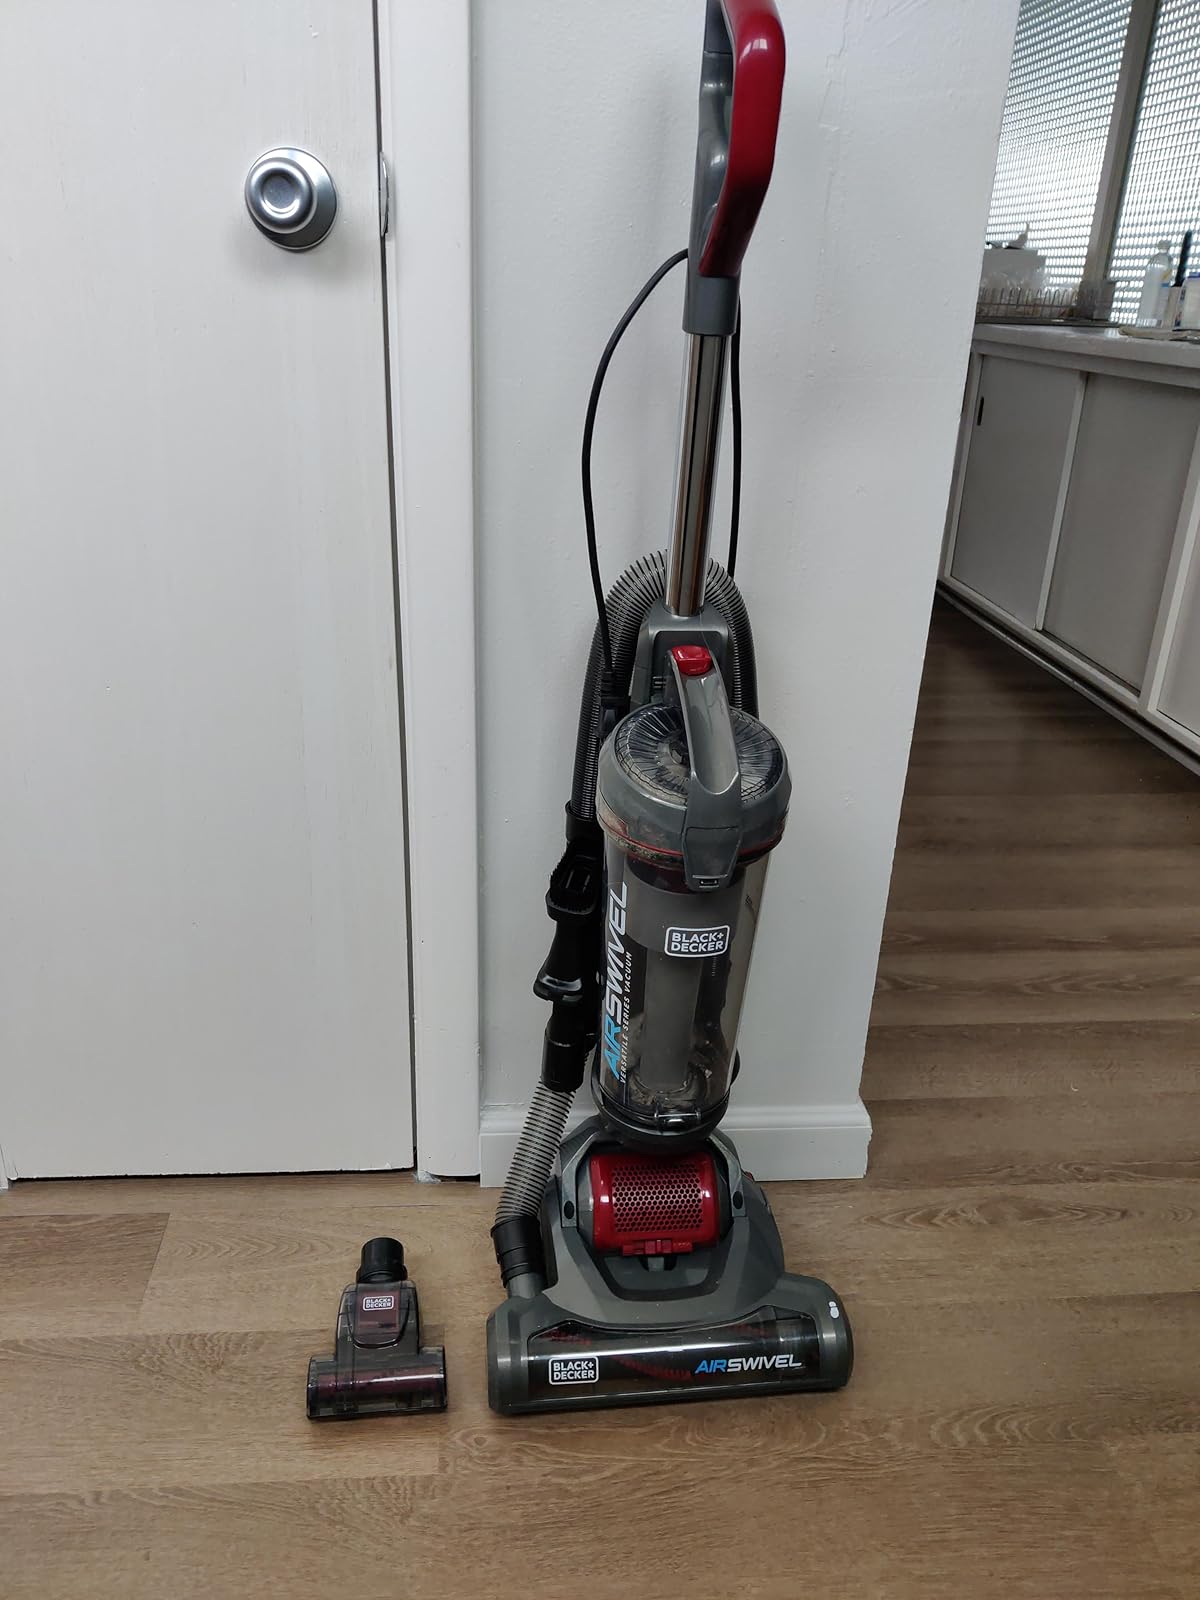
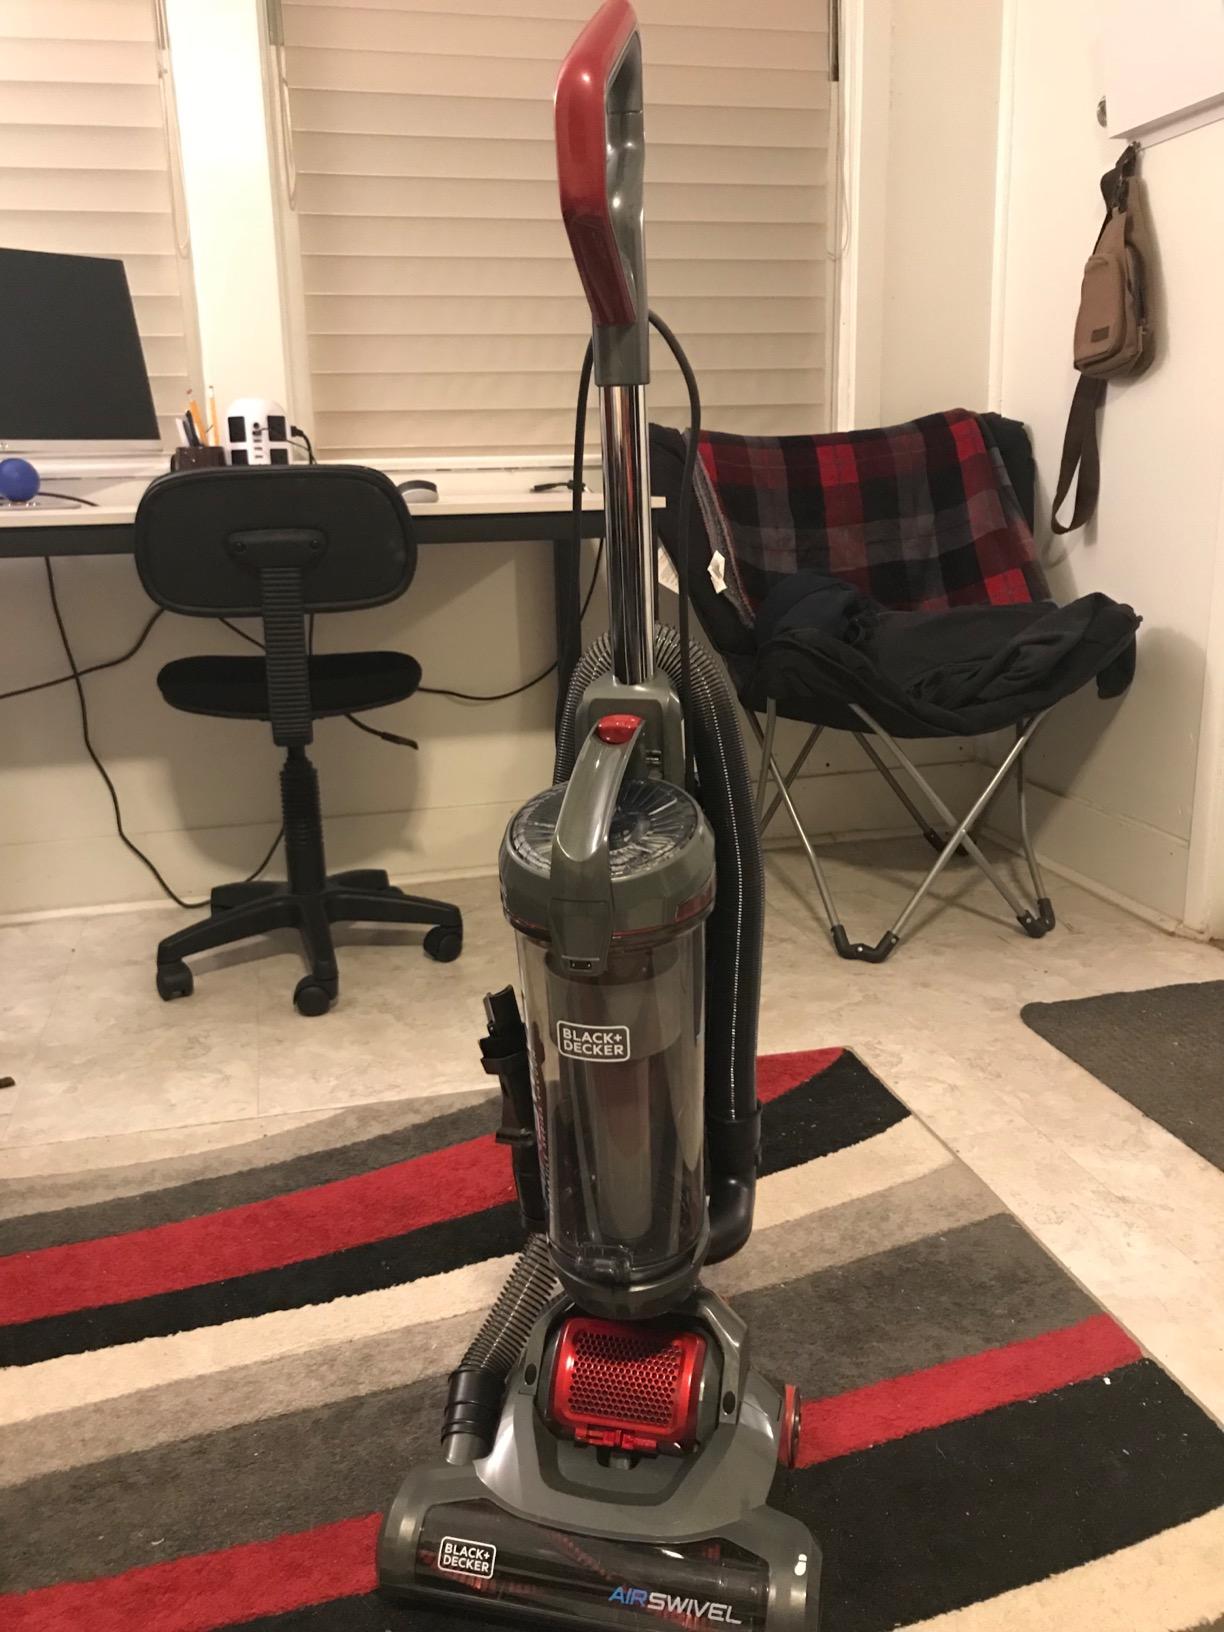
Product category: items_vacuum
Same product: yes